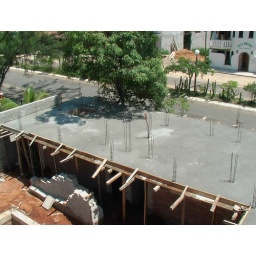
That was quick.That tree is really cool,ready to shade the little balcony over there.